Alexandre de La Motte-Baracé

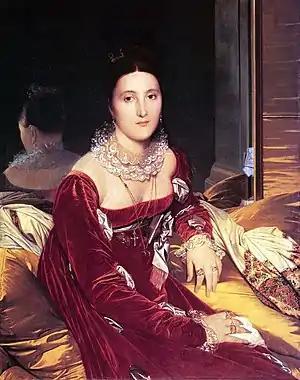
Portrait of his future wife, Marie, by Ingres (1814)

Alexandre de La Motte-Baracé, Vicomte de Senonnes (3 July 1781 in Senonnes – 21 March 1840 in Paris) was a French military officer, writer, and artist.